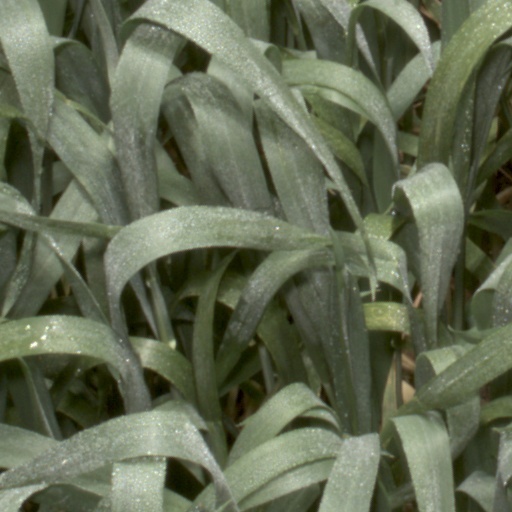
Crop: wheat